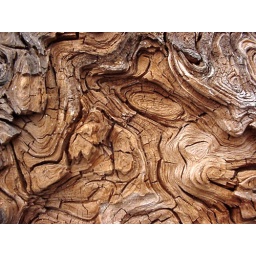
Weathered tree stump on the beach in Kitsilano - easily 8' in diameter